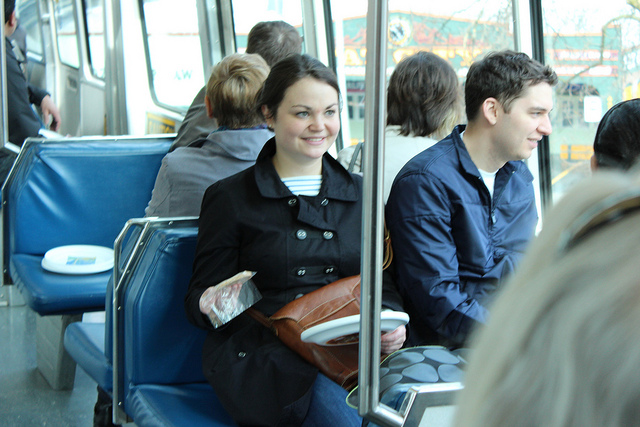
A young man and a young woman are riding on a bus.

a smiling woman sitting on a bus seat

Passengers sitting in a bus viewing outside scenery.

A woman and man sitting in a seat beside each other on a bus.

a man and woman sitting on a bus and smiling next to each other